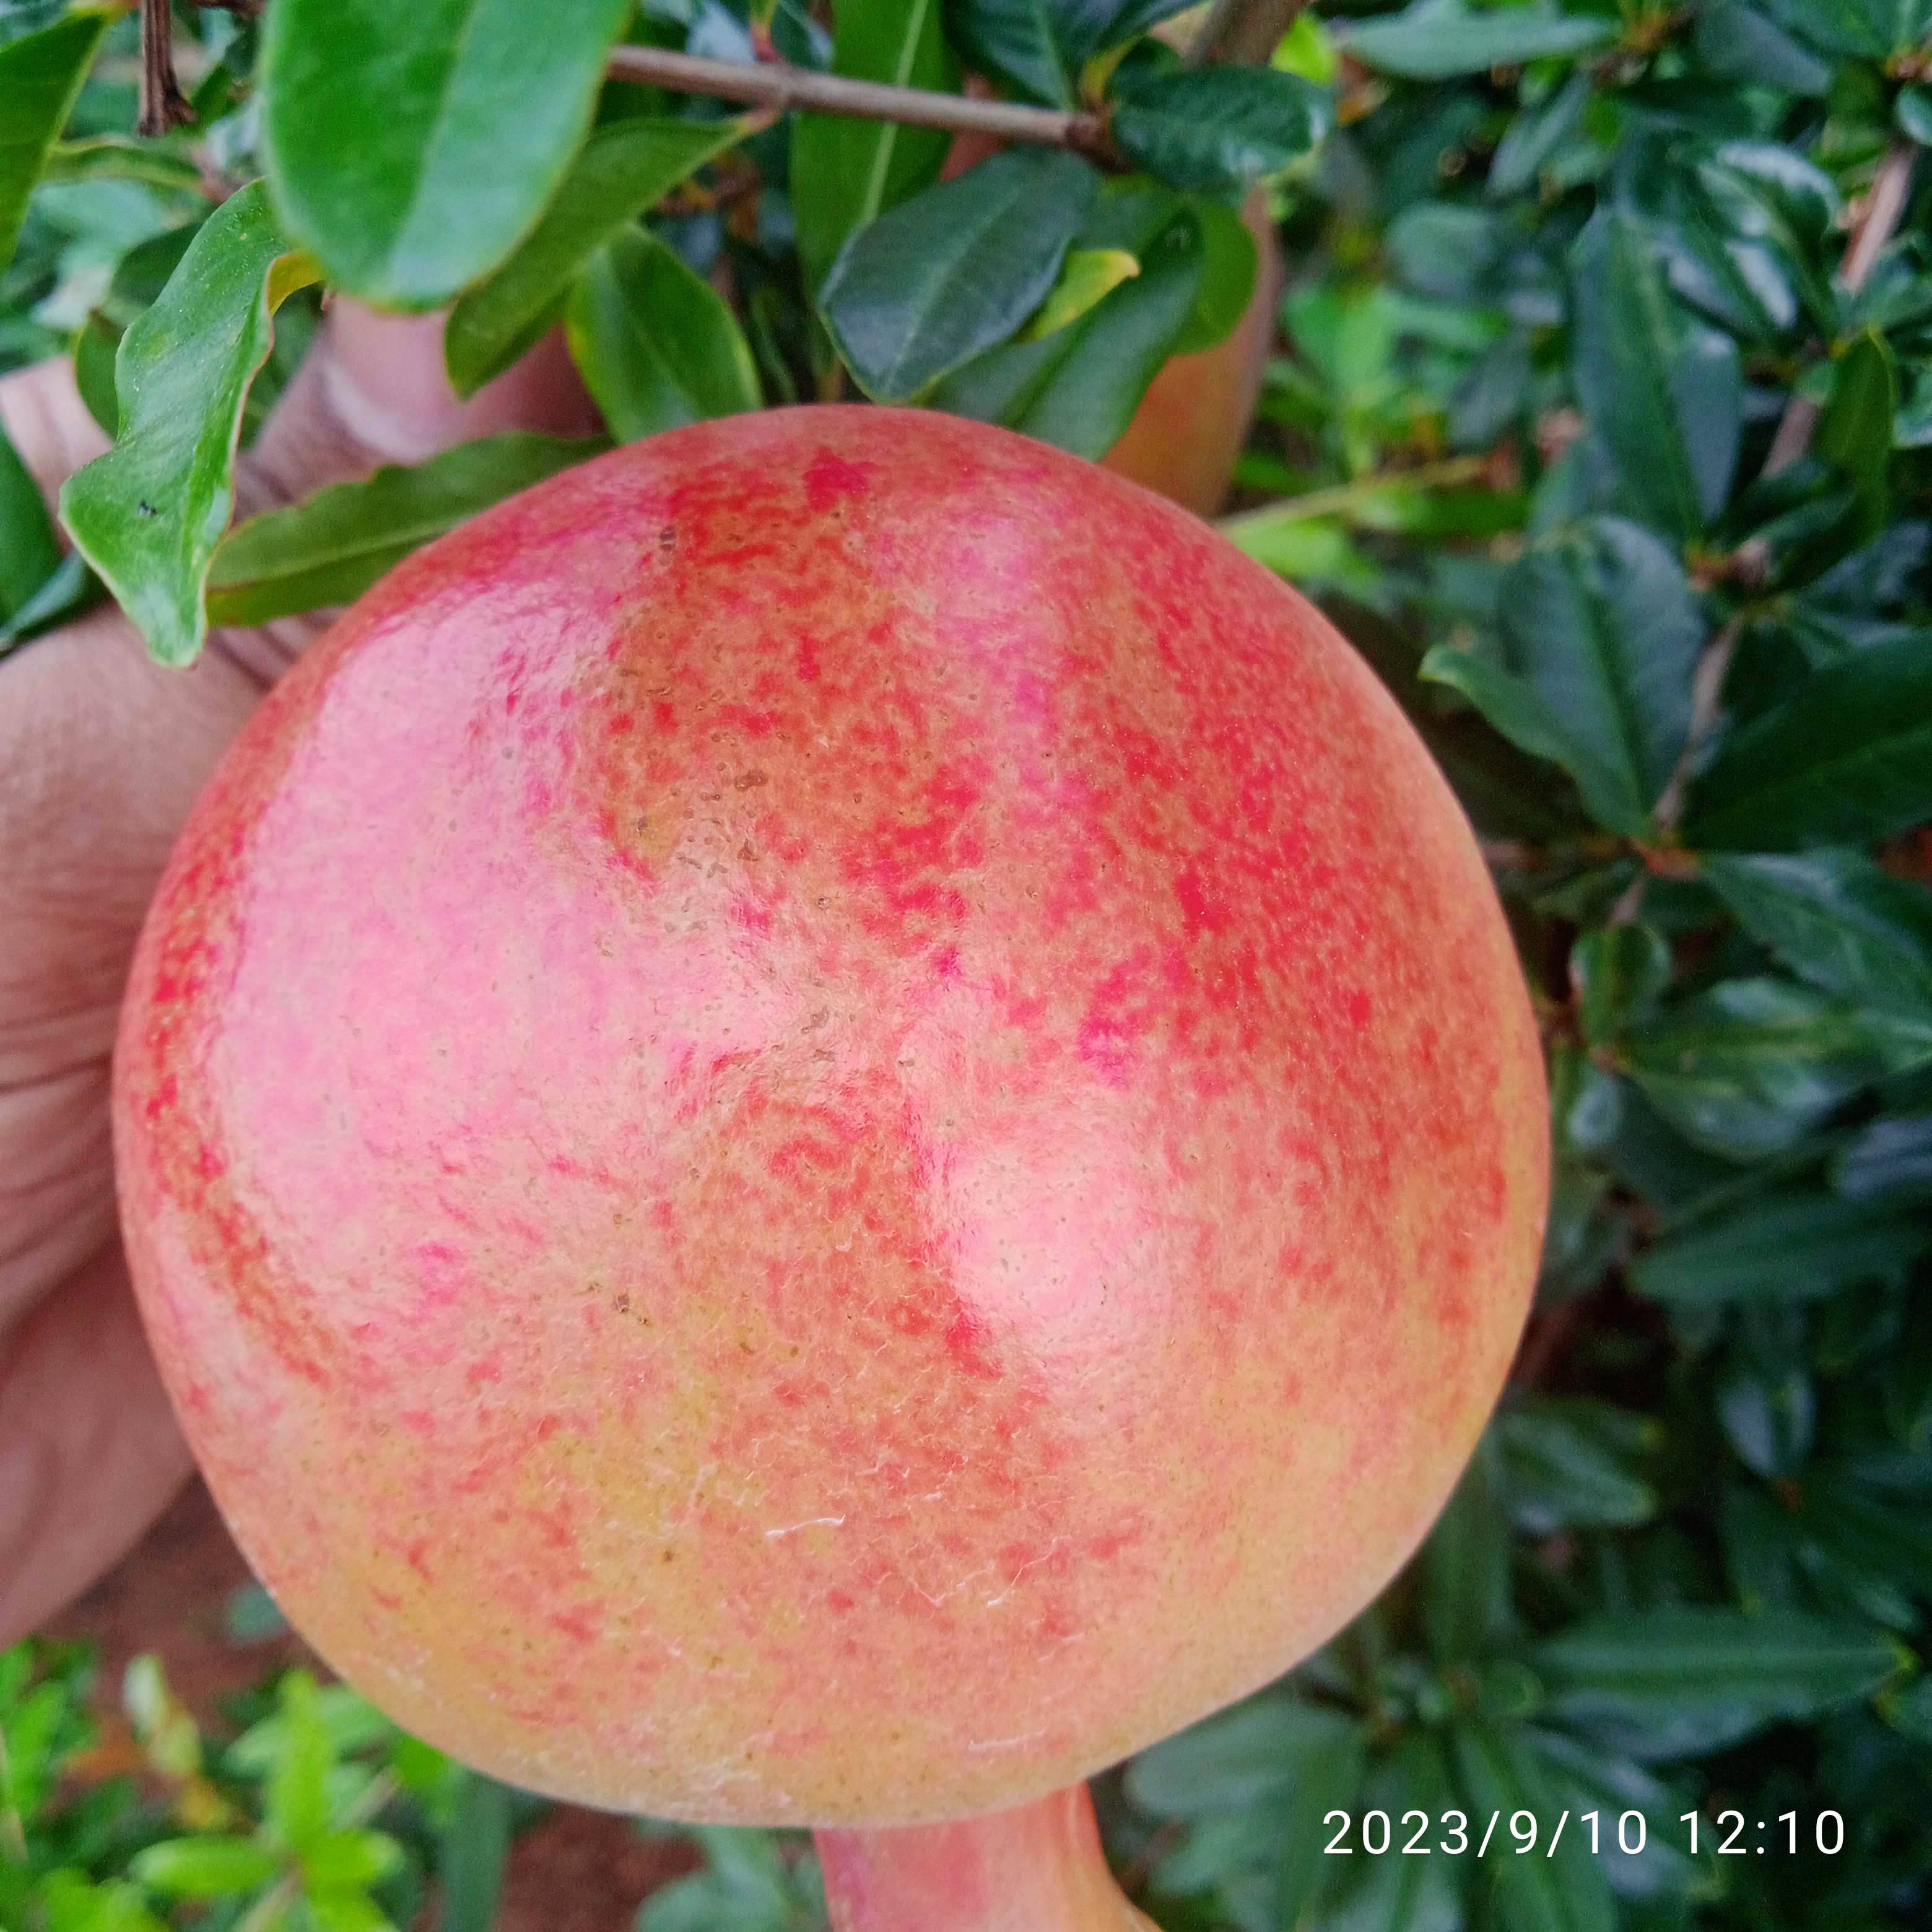
Label: Healthy